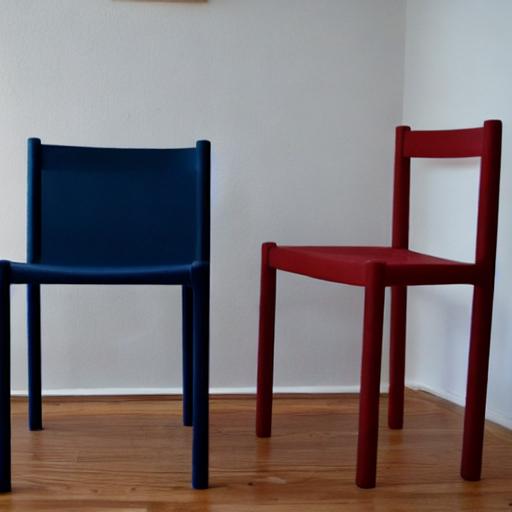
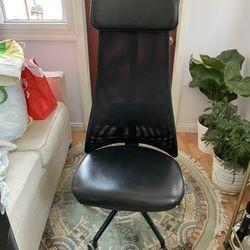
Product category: items_chair
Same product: no